Virginia Tech Corps of Cadets

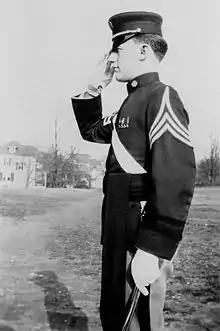

Captain J. W. G. Stephens (class of 1915), of the 26th Infantry, led the first American forces "over on top" in combat near Montdidier, France. Many alumni served with distinction with the 1st, 2nd, 29th, and 80th Divisions, all of which saw heavy combat. Note must be made of Major Lloyd W. Williams (class of 1907), US Marine Corps. One of the famous quotes of the war, used for years as a Marine standard, was attributed to him. "Retreat, Hell No!" was his reply to the French orders to retreat his company. His company held its ground, but he was killed in the action and awarded the Distinguished Service Cross. In the air, alumni, even as World War I foreshadowed VPI's contribution to the Air Force, CPL Robert G. Eoff (class of 1918), French Foreign Legion, attached to the 157 French Fighter Squadron shot down the first of 6 enemy aircraft credited to Techmen. LT John R. Castleman (class of 1919) was awarded the Distinguished Service Cross (United States) for heroism in completing an aerial reconnaissance in spite of the attack of 12 enemy aircraft, two of which he shot down.